Mandibular setback surgery

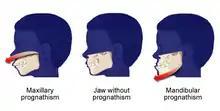

The origin of orthognathic surgery was introduced by Simon P. Hullihen in 1849. Upon Hullihen's discovery of the procedure, many surgeons further investigated and modified approaches to correct mandibular prognathism. Vilray Blair and Edward H. Angle collaborated to introduce osteotomy to the mandibular body with a horizontal incision, marking the beginning of orthognathic surgery. With these notable modifications in surgical procedures for prognathism, BSSO, IVRO and EVRO are procedures used in practise to treat individuals with dentofacial deformities. VRO was first introduced as EVRO by Caldwell and Letterman and further modified into IVRO by Moose in 1964. BSSO was then introduced by Obwegeser in 1959.